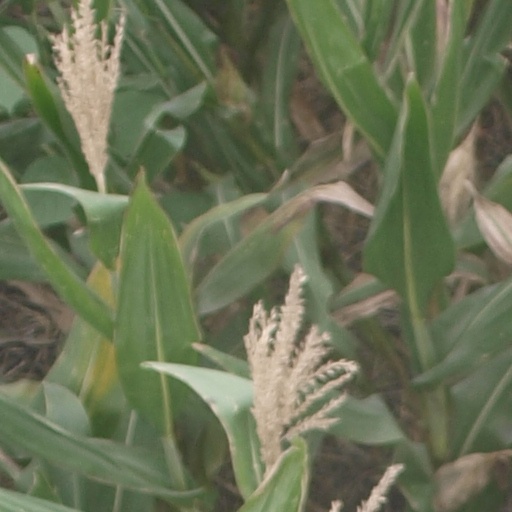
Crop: maize; corn